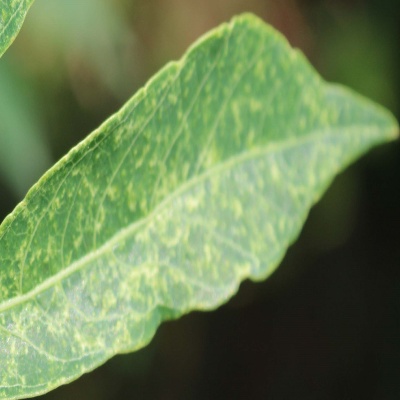
Crop: Cassava
Condition: green mite